VMR-1

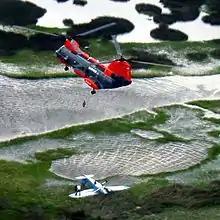
VMR-1's SAR crew assist a downed aircraft.

During 1979, SOES relinquished many of the duties previously assigned to itself and the former AES-46 to become responsible primarily for the operation and maintenance of its assigned aircraft. SOES was redesignated as Marine Transport Squadron One (VMR-1) in 1997 and remains a unique Marine Corps asset that operates two C-9B Skytrains, two UC-35D Cessna Encores, and three HH-46D Seaknight helicopters. The squadron operates its C-9B and UC-35 aircraft in myriad missions dealing with cargo and troop movement, in addition to the transportation of military and civilian dignitaries. Affectionately referred to operationally as "Pedro", the HH-46D is primarily used for Search and Rescue (SAR) missions by MCAS Cherry Point and the United States Coast Guard when extended searches in eastern North Carolina are required. This helicopter will be replaced in late 2007 by an updated HH-46E version that incorporates enhanced capabilities and performance characteristics.